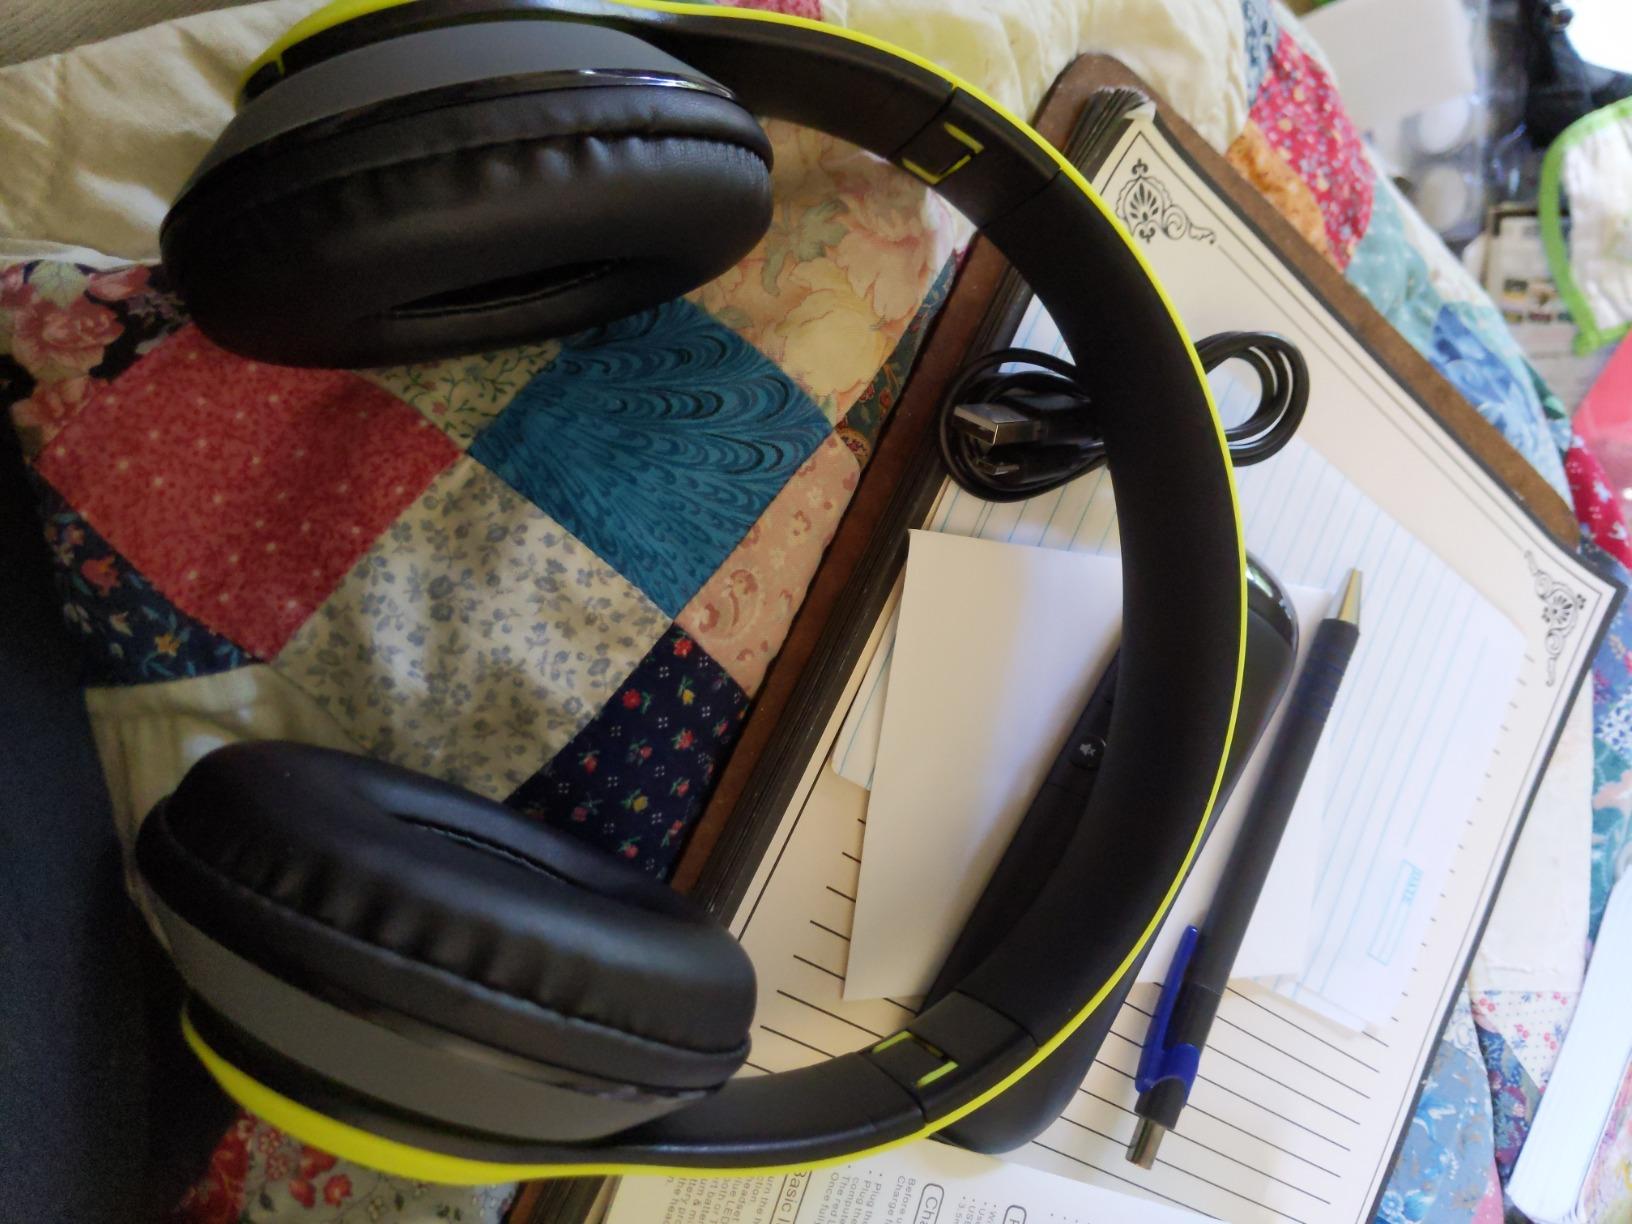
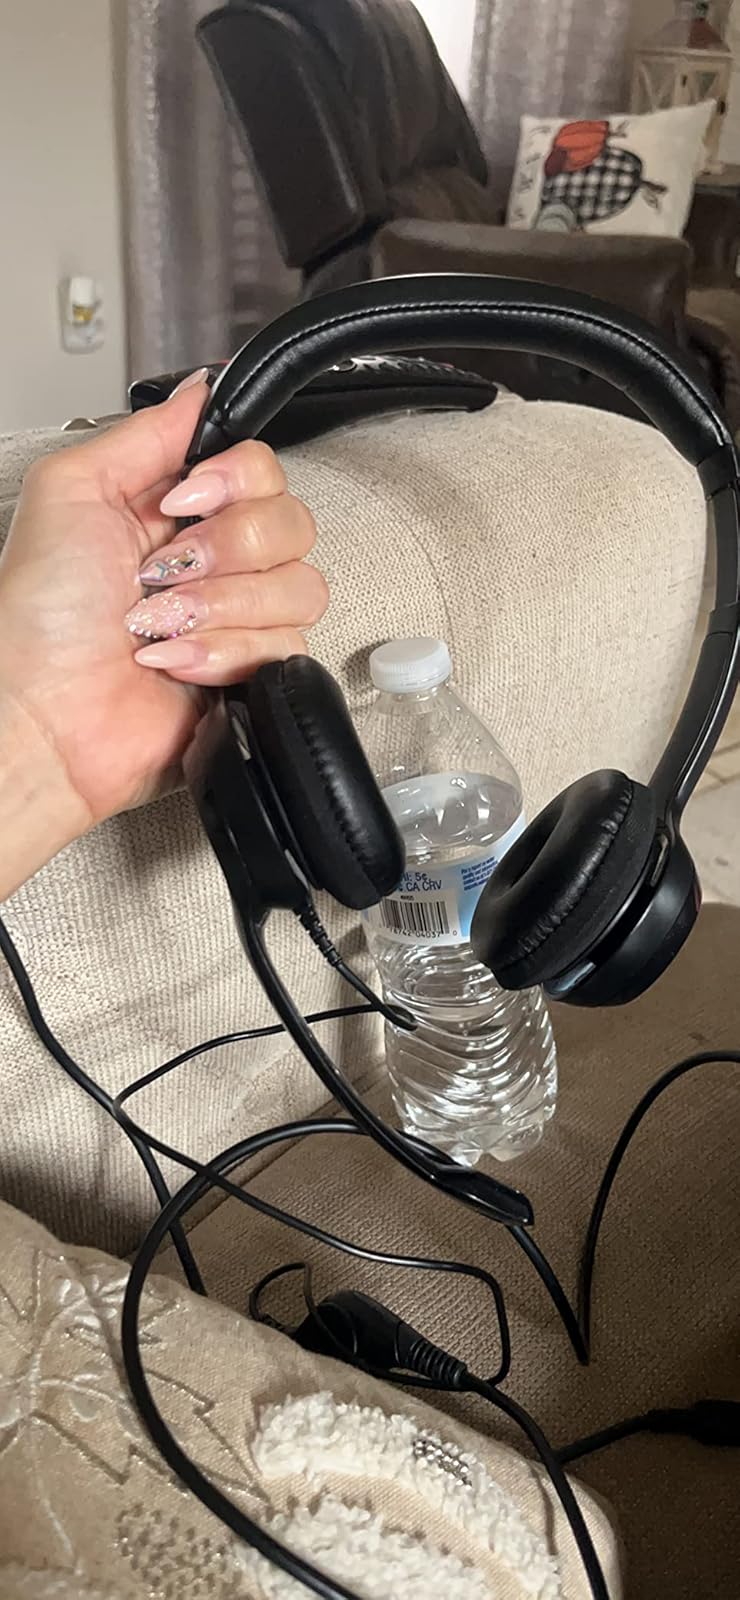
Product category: headphones
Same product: no